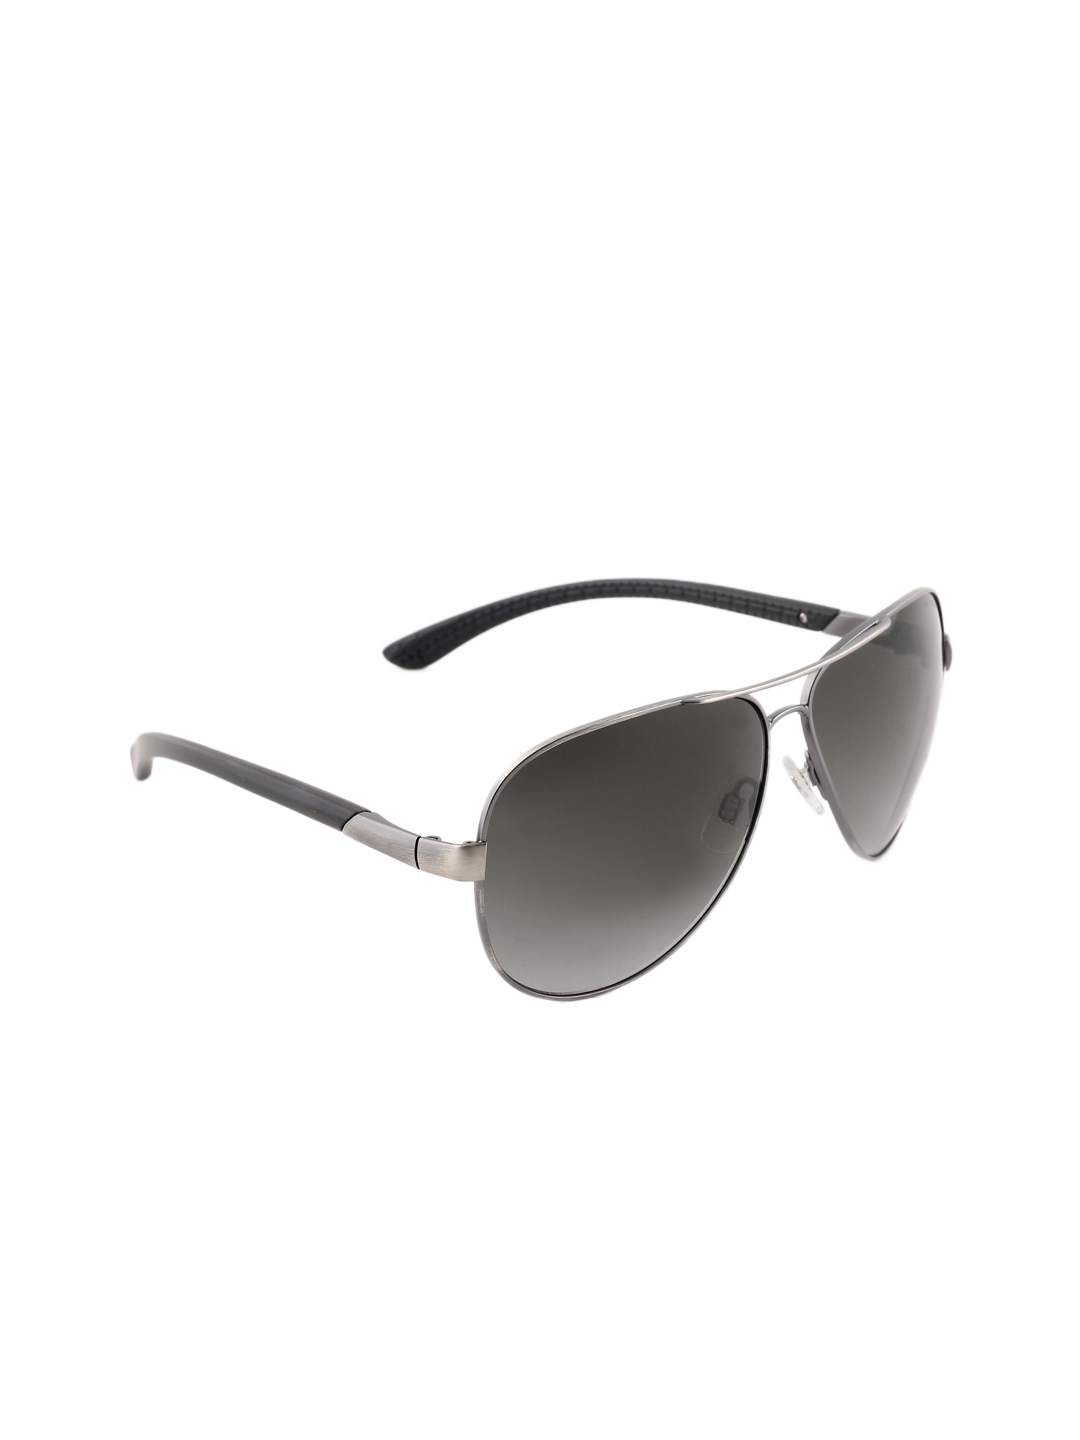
Miami Blues Men Sunglasses
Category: Accessories / Eyewear / Sunglasses
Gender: Men
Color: Steel
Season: Winter 2016
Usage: Casual